Western Force

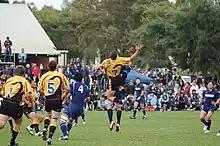
Western Force Gold playing Japanese team Yamaha Jubilo in 2006

On 21 April a crowd of 32,231 saw the Force nearly pull off the upset of the year, drawing 23-all with the undefeated defending champion Crusaders. Though the Force were leading 7–0 after several minutes the feeling was still that the Crusaders would win, especially after they scored a try seconds later to make it 7–5. Only when the Force had blown the score out to 17–5 did anyone begin to talk of an upset. Leading 20–8 at half time the Force did not hold on for the win after the Crusaders scored two tries and a penalty within the closing half. At 23-all with seconds left the Force crashed over the line but were denied by the television match official.